T92 Howitzer Motor Carriage

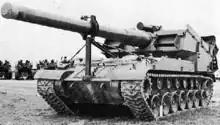
T93 GMC prototype, circa 1945

A similar vehicle was also built in conjunction with the T92, the T93 gun motor carriage which mounted the longer 8-inch gun M1 instead of the 240 mm howitzer.